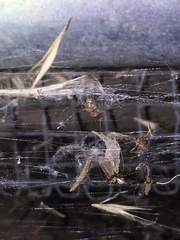
Species: Lactrodectus_hesperus